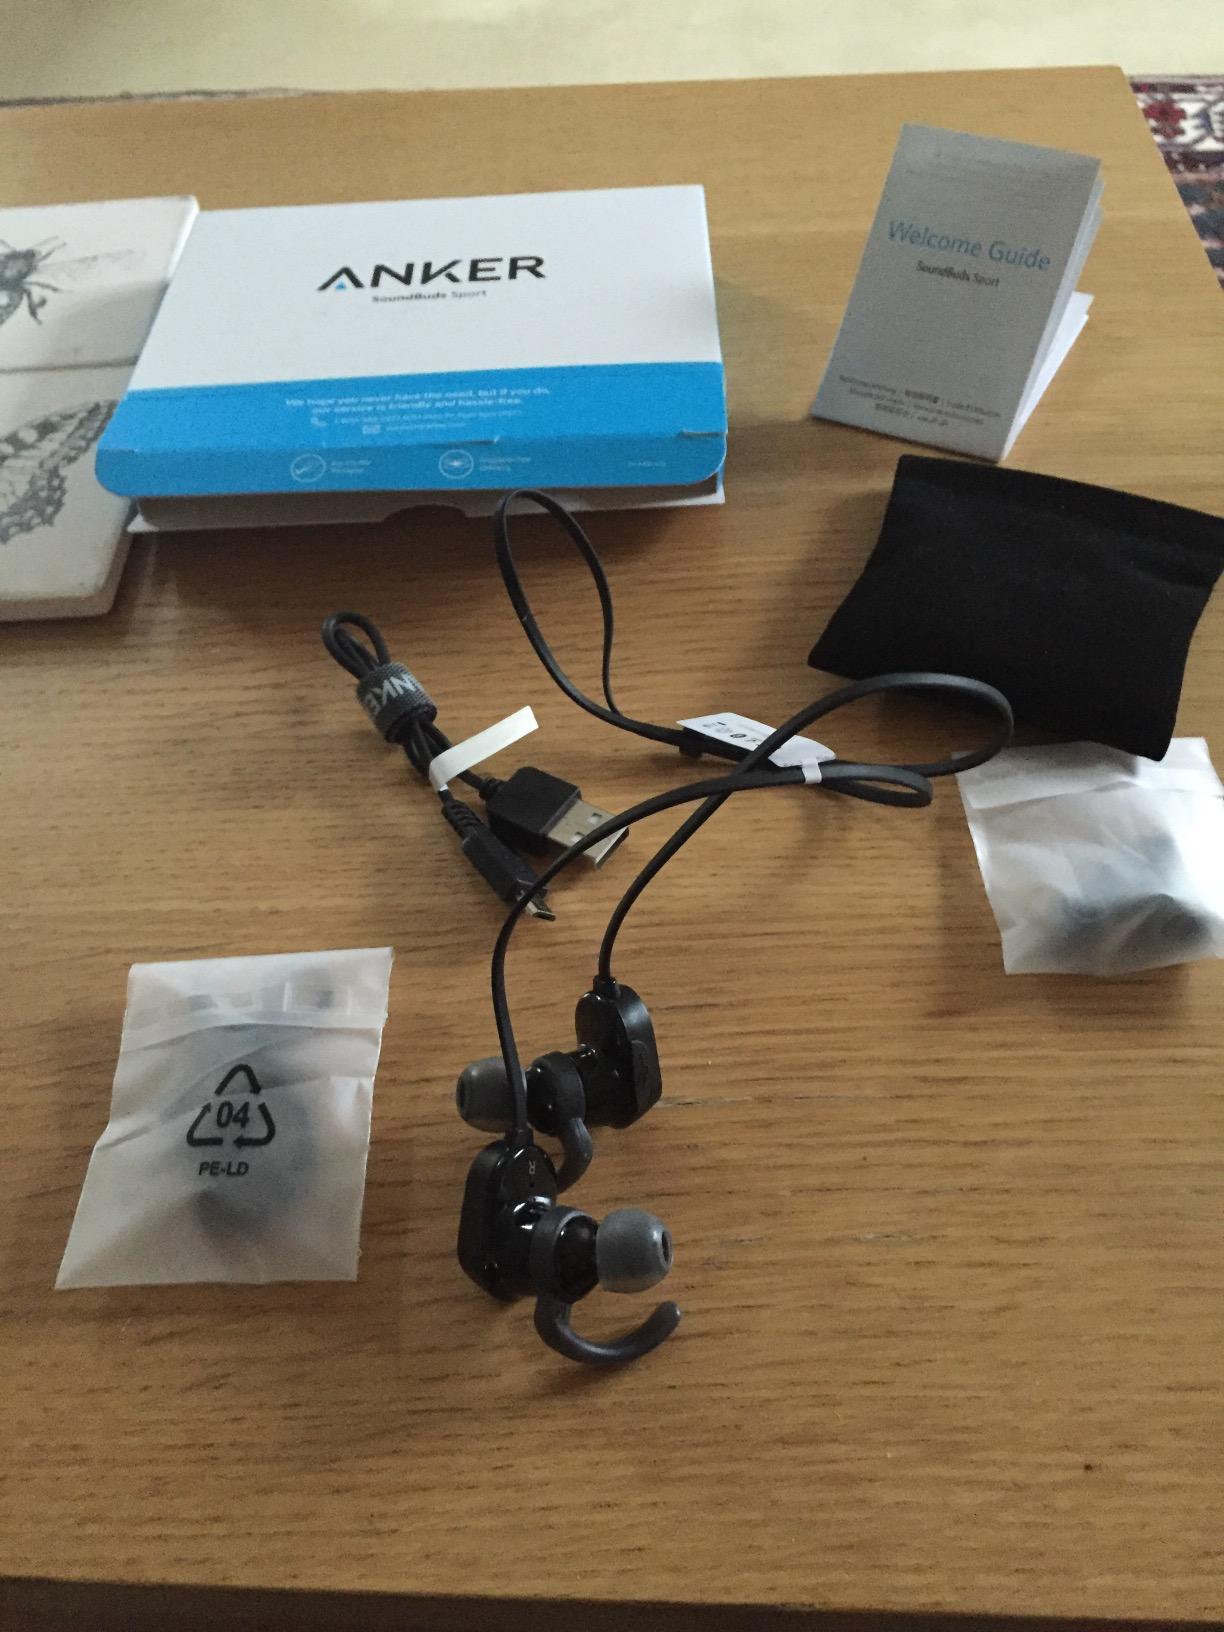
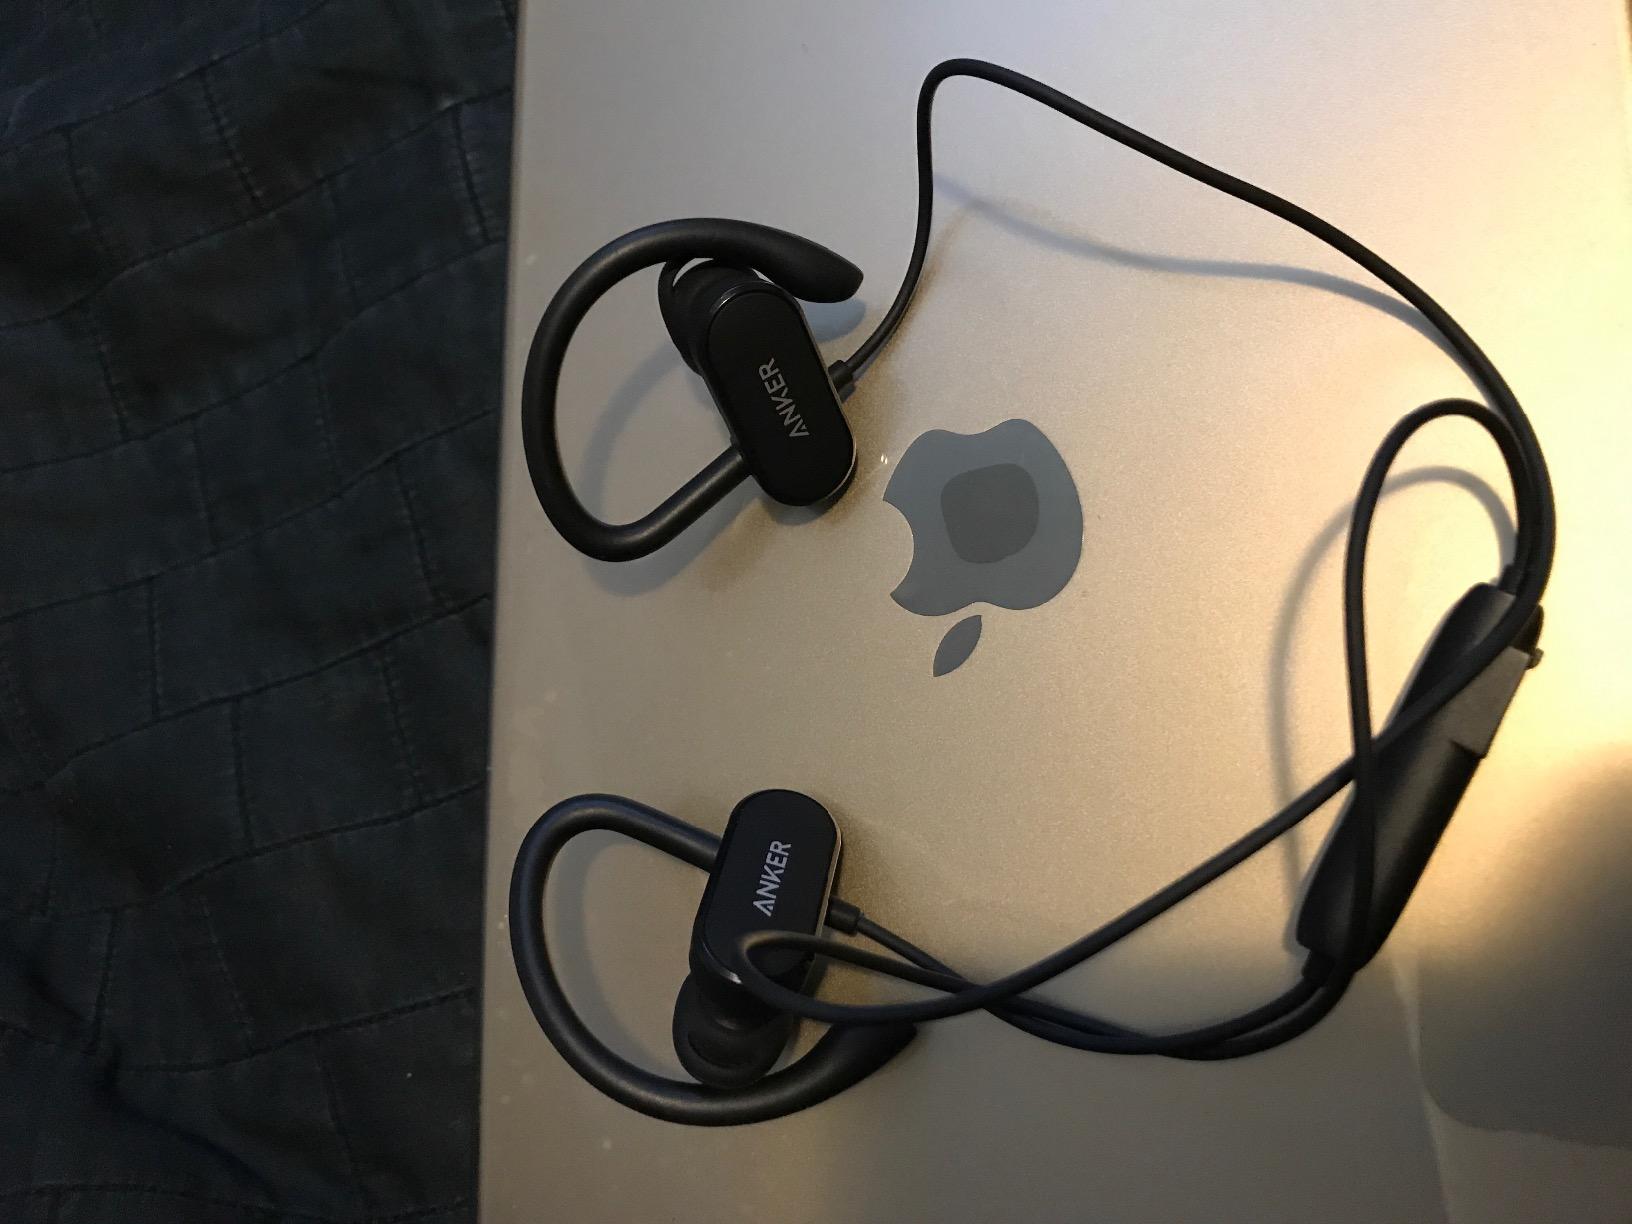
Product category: headphones
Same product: no